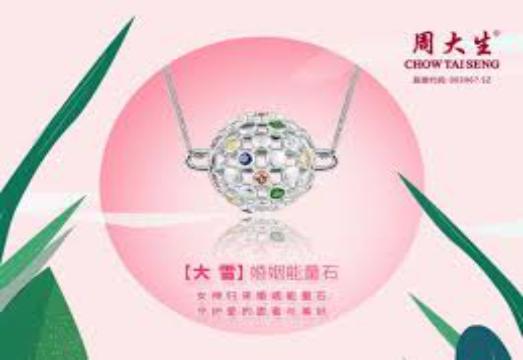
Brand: CHOW TAI SENG-2
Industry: Others